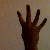
The image shows a hand gesture representing the number 4 in Indian Sign Language.